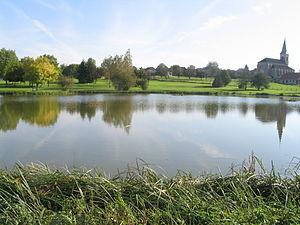
Noidans-le-Ferroux est une commune française située dans le département de la Haute-Saône, en région Bourgogne-Franche-Comté.
La Communauté de communes des Combes est une communauté de communes française située dans le département de la Haute-Saône en France en région Bourgogne-Franche-Comté.